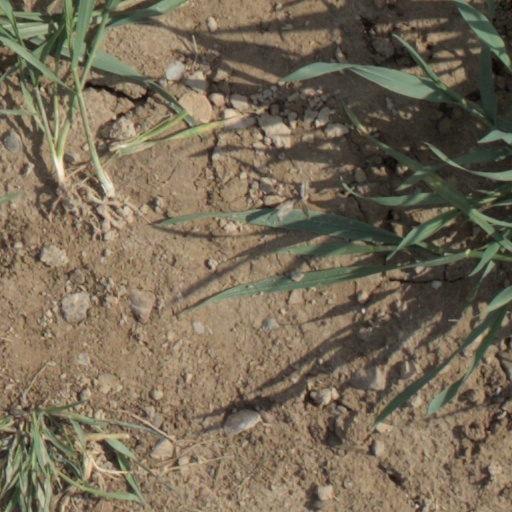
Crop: wheat